Strikeout

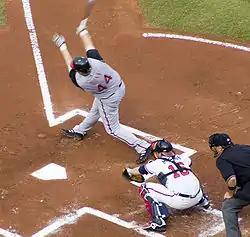
Cincinnati Reds outfielder Adam Dunn strikes out swinging.

In baseball or softball, a strikeout (or strike-out) occurs when a batter accumulates three strikes during a time at bat. It means the batter is out, unless the third strike is not caught by the catcher and the batter reaches first base safely as a result. A strikeout is a statistic recorded for both pitchers and batters, and is usually denoted by the letter K, or sometimes by the initialism SO. A "strikeout looking"—in which the batter does not swing and the third strike is called by the umpire—may be denoted by an inverted K (i.e. ꓘ).